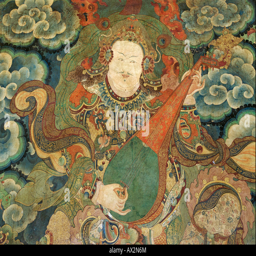
detail of an ornate mural on a wall